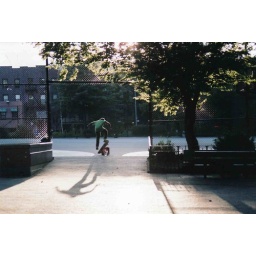
boy in cobble hill